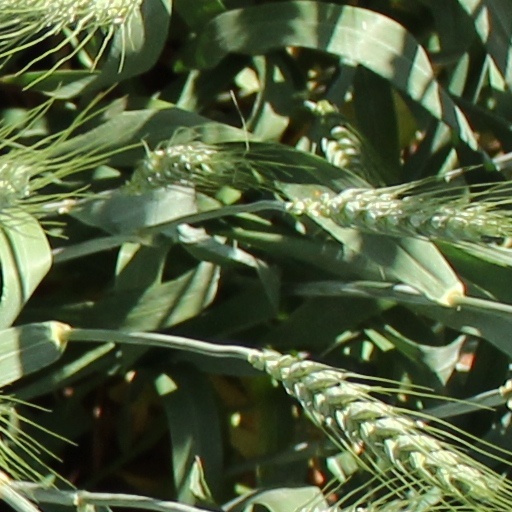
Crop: wheat